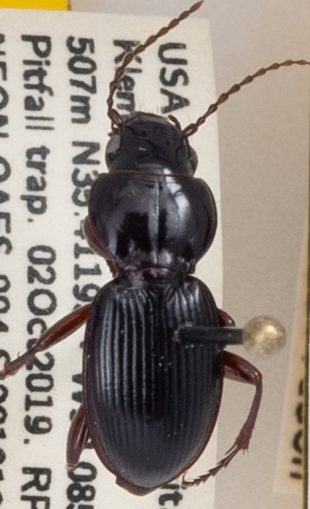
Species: Cyclotrachelus constrictus
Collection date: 2019-10-02
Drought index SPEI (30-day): -0.54
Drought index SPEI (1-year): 2.09
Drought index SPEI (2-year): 1.13